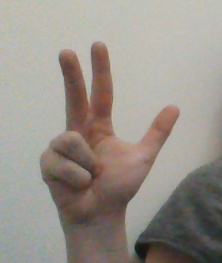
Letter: al